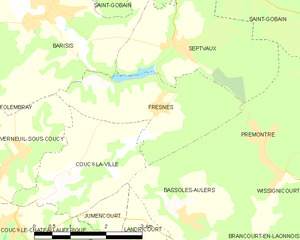
Carte des communes françaises: Fresnes-sous-Coucy